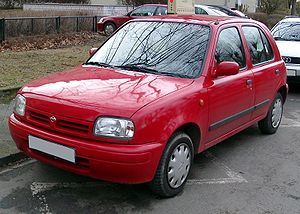
Nissan Micra / Micra (K11, 1992−2002)
Nissan Micra femdørs (1992−1998)
Nissan Micra er en siden 1982 i flere generationer fremstillet minibil fra den japanske bilfabrikant Nissan.